Laguna Fire (1993)

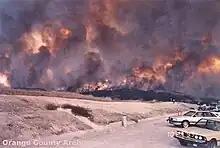
Cars parked askew near a beach to the right of a thin line of flame on the horizon, with translucent plumes of smoke filling the sky.

Shortly before 2:45 p.m., recognizing the expanding scope of the fire's threat, the incident commander "decentralized and delegated authority" to lower rungs of leadership, allowing firefighters to pick and choose which targets they thought they could save. The overall objectives became saving lives among the hilly residential neighborhoods, and protecting downtown Laguna Beach itself. The fire reached the El Morro mobile home park and destroyed 44 trailers there. Firefighters were stretched so thin that California Highway Patrol and local police officers had to operate fire hoses.